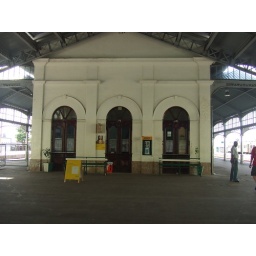
Ticket windows at the train station in Maputo